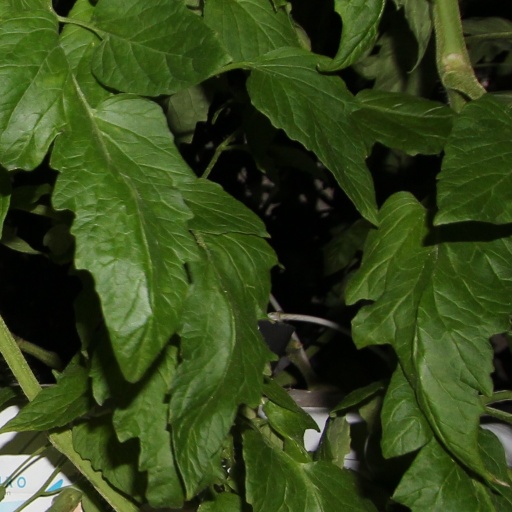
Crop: tomato